Paris Parisians (KITTY League)

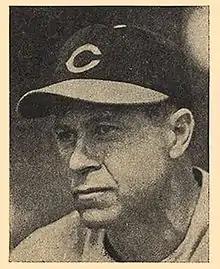
Jim Turner (1923–1924) went on to be an MLB All-Star (1938) and play on the 1940 World Series champion Cincinnati Reds.

Six Paris players also played in at least one game in Major League Baseball during their careers. These players and their seasons with Paris were: